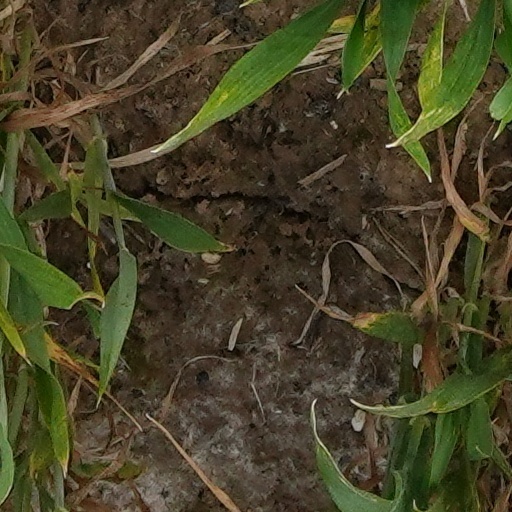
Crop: wheat